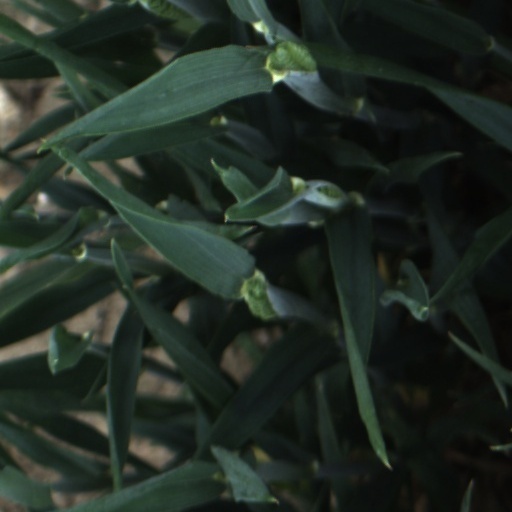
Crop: wheat